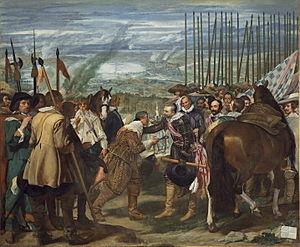
Huile sur toile peinte entre 1634 et 1635 par Diego Vélasquez (musée du Prado, à Madrid).
La Reddition de Breda ou Les Lances est une huile sur toile, peinte entre 1634 et 1635 par Diego Vélasquez et exposée au musée du Prado de Madrid depuis 1819.
Gillion-Othon Iᵉʳ de Trazegnies, marquis de Trazegnies, gouverneur de Philippeville, d'Artois et de Tournai, gentilhomme de la chambre de l'archiduc Léopold-Guillaume et de don Juan d'Autriche. Il fut un grand seigneur. Il conclut une belle alliance le 2 janvier 1631, en épousant Jacqueline de Lalaing, comtesse de Middelbourg, fille de Charles de Lalaing, chevalier de la Toison d'Or et gouverneur d'Artois. Jacqueline de Lalaing est née en 1611 et décédée à Trazegnies, le 9 avril 1672.
La peinture d’histoire, ou peinture historique, est un genre de peinture qui s’inspire de scènes issues de l’histoire, en général, qu'il s'agisse de l'Histoire, avec une majuscule, celle des grands évènements politiques, les crises, les guerres, les couronnements et la chute des puissants, des évènements dramatiques à portée morale ou bien l'histoire qui illustre un texte, qu'il s'agisse de l'Histoire sainte, de l’histoire antique, de la mythologie.
Antoni Clavé, né le 5 avril 1913 à Barcelone et mort le 31 août 2005 à Saint-Tropez, est un peintre, graveur et sculpteur espagnol.
Ceci est une liste de conflits en Europe en ordre chronologique, comprenant les guerres entre nations européennes, les guerres civiles au sein des nations européennes, les guerres entre une nation européenne et une nation non-européenne dont le champ de bataille est situé en Europe, les invasions des nations européennes et les révoltes ou insurrections au sein des nations européennes.
Le siège de Bréda a eu lieu pendant la guerre de Quatre-Vingts Ans sous le règne de Philippe IV d'Espagne. Le siège débuta le 27 août 1624 et dura plus de 9 mois, la ville ne se rendant que le 5 juin 1625.
1625 est une année commune commençant un mercredi.
Philippe IV, né à Valladolid le 8 avril 1605 et décédé à Madrid le 17 septembre 1665, dit le Grand ou le « roi-Planète », est roi des Espagnes et des Indes après la mort de son père Philippe III d'Espagne, du 31 mars 1621 à sa mort. Il porta également les titres de roi des Deux-Siciles, roi de Portugal et souverain des Pays-Bas.
Le Salon des royaumes est un musée au cœur de Madrid. Le bâtiment est le corps principal du palais du Buen Retiro construit entre 1630 et 1635, il abrite les collections royales de peintures aujourd'hui conservées au musée du Prado.
Les Aventures du capitaine Alatriste est une suite romanesque qui relève des genres du roman historique et du roman de cape et d'épée. Elle a été publiée par l'écrivain espagnol Arturo Pérez-Reverte dans les années 1990-2010. Ces romans sont à la fois des récits d'aventure et une peinture précise et très vivante de l'Espagne du Siècle d'or. Les romans ont fait l'objet d'adaptations sur différents supports.
Jacques Aleaume Aleaulme, Aléaume, ou Alleaume, né en 1562, fils de Pierre Aleaume, né à Orléans, mort à Paris et enterré le 3 octobre 1627 à Charenton, est un mathématicien français, élève de François Viète et de Simon Stevin. Il se rattache à l'école de l'Algèbre nouvelle.
La guerre de Quatre-Vingts Ans, également appelée révolte des Pays-Bas et parfois désignée en tant que révolte des Gueux, est le soulèvement armé mené de 1568 à 1648 — sauf pendant la Trêve de douze ans de 1609 à 1621 — contre la monarchie espagnole par les provinces s'étendant aujourd'hui sur les Pays-Bas, la Belgique, le Luxembourg et le nord de la France. Au terme de ce soulèvement, les sept provinces septentrionales gagnent leur indépendance sous le nom de Provinces-Unies, indépendance rendue effective en 1581 par l'Acte de La Haye et reconnue par l’Espagne par un traité signé en 1648 en marge des traités de Westphalie.